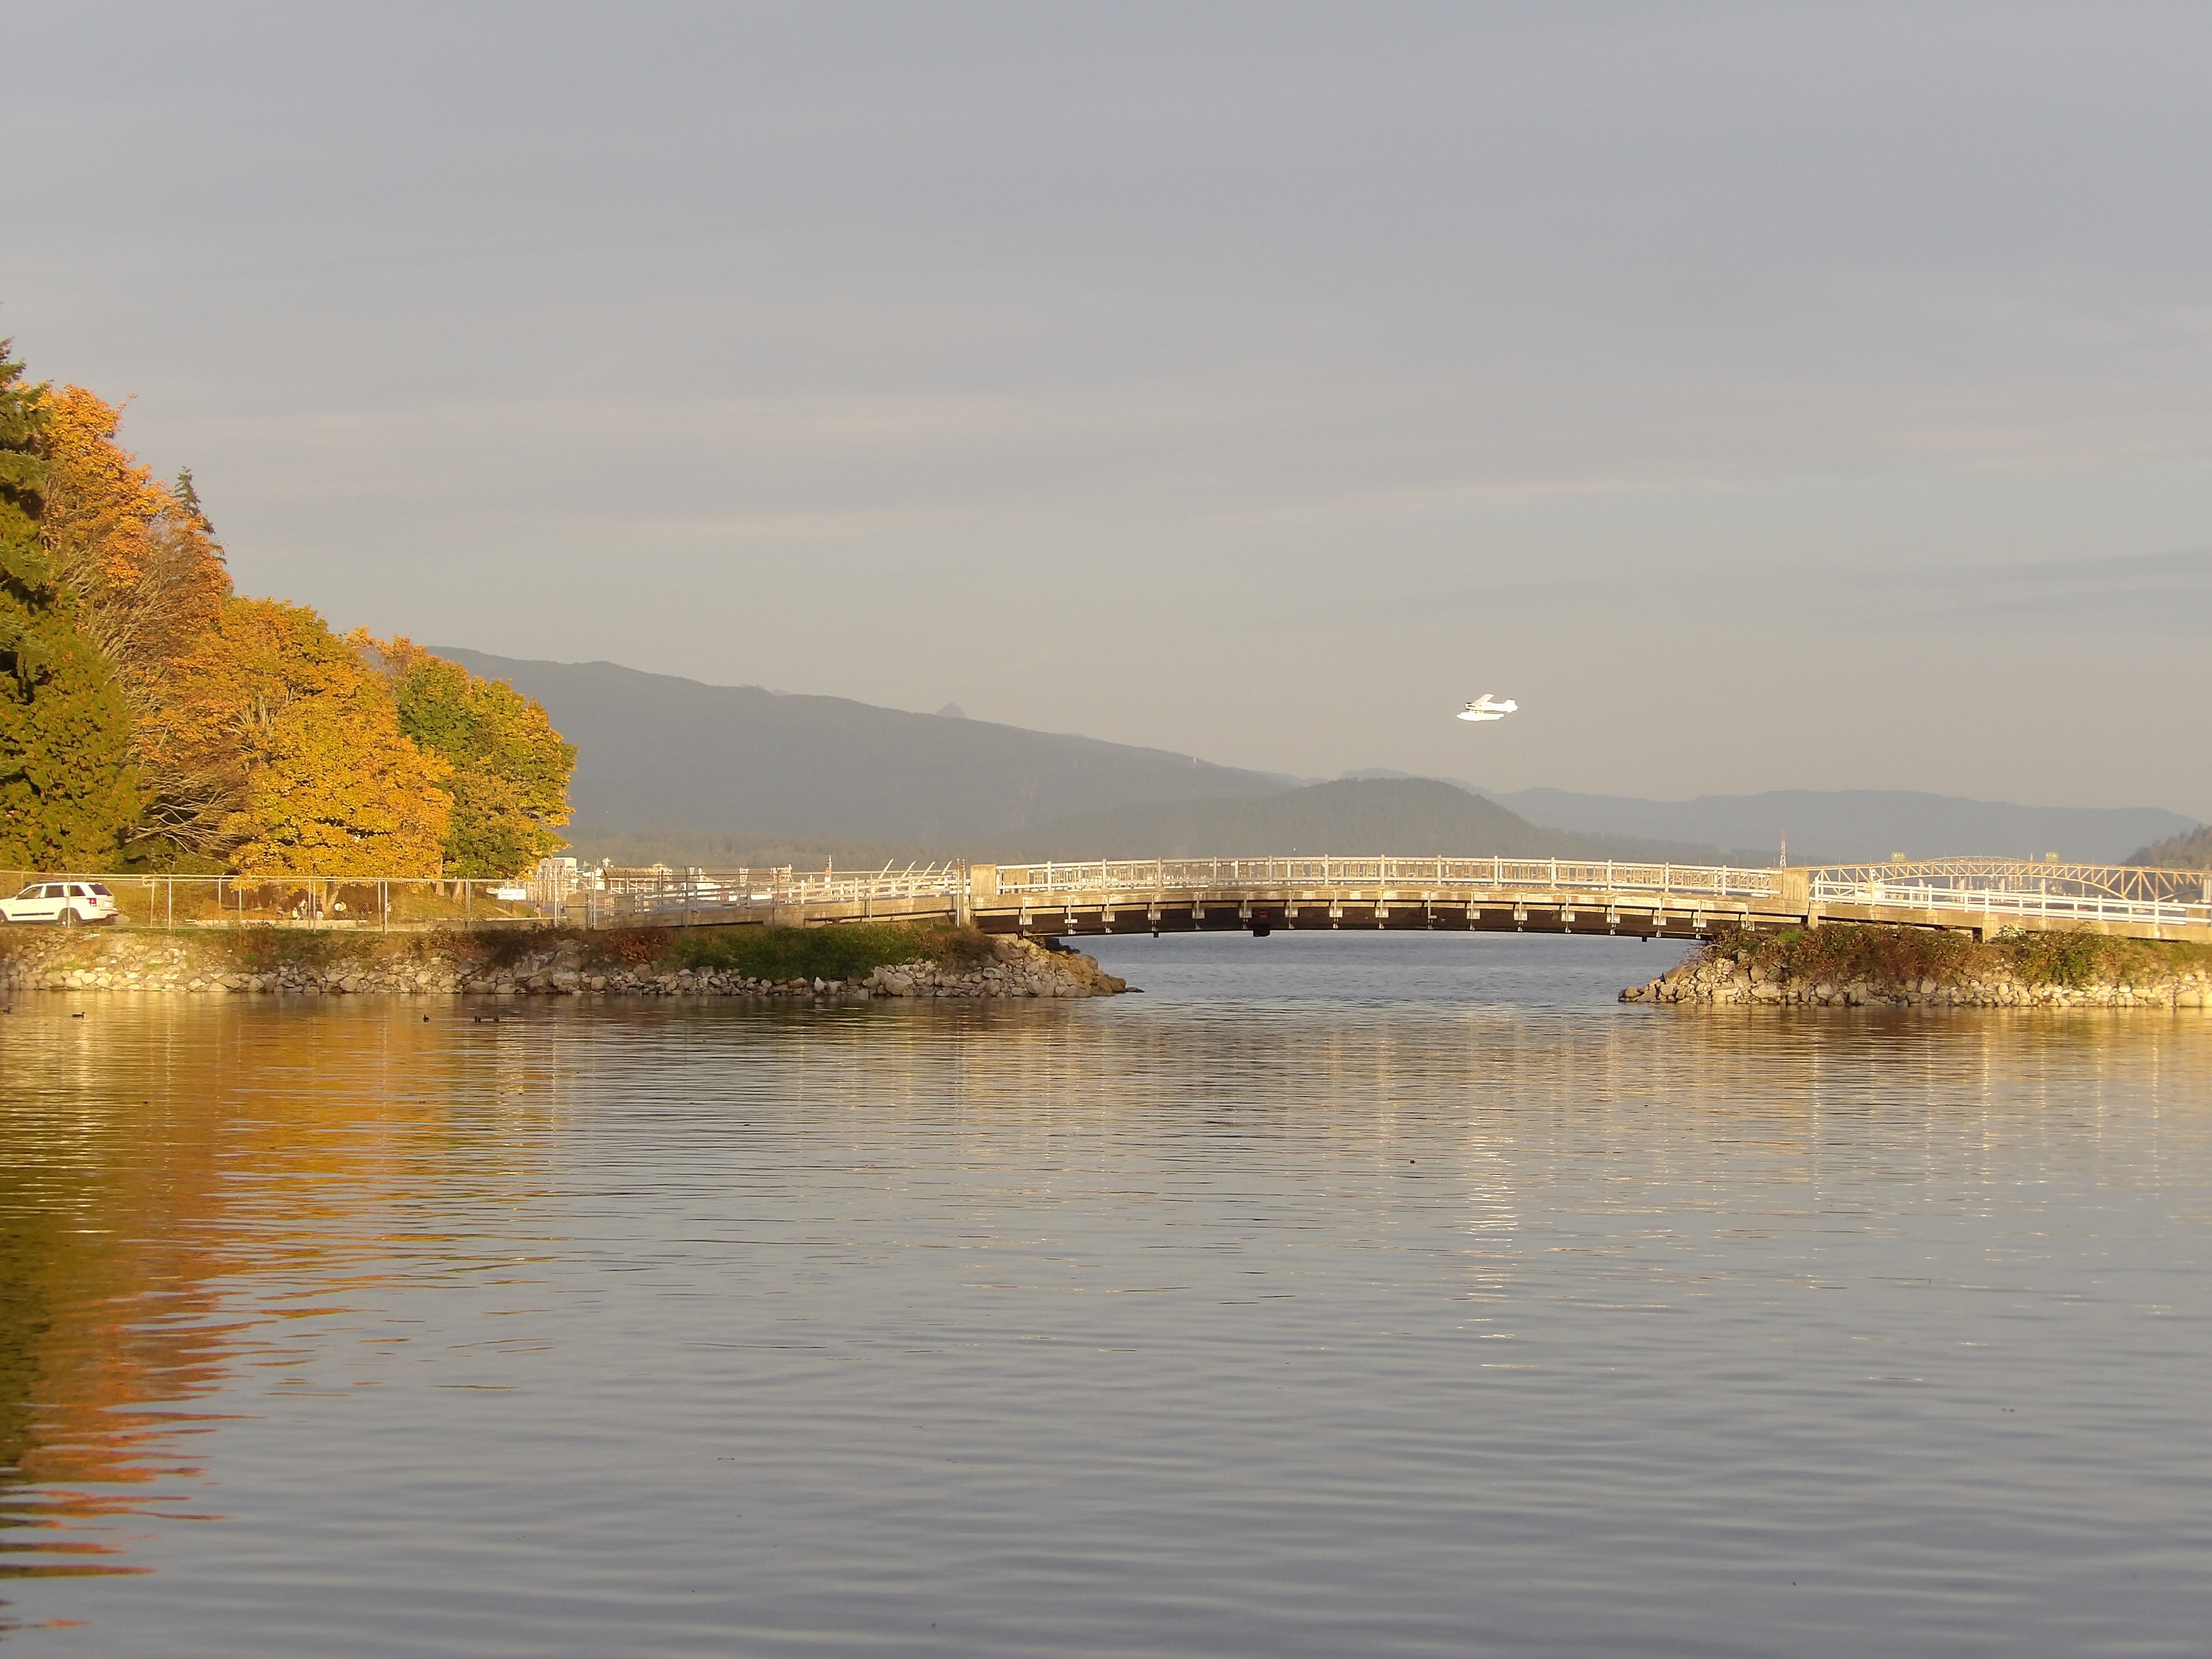
landscape, sea, water, nature, morning, shore, lake, river, downtown, dusk, evening, reflection, autumn, vancouver, stanley park, reservoir, body of water, loch, atmospheric phenomenon